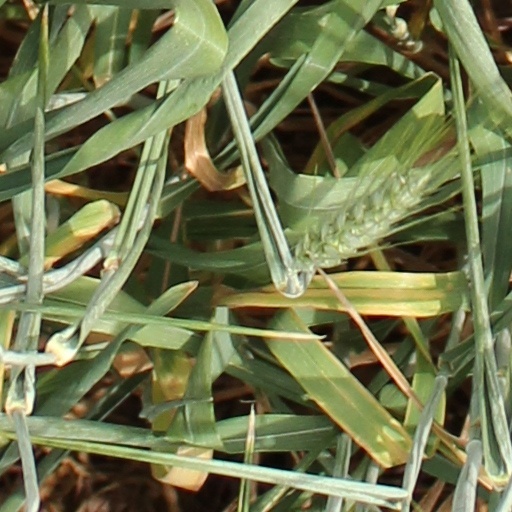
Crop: wheat